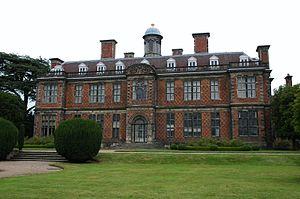
Sudbury Hall est un manoir de style « restoration » construit dans les années 1660-1680 par George Vernon à Sudbury, dans le sud du Derbyshire et propriété de la famille jusqu'en 1967. C'est un monument classé Grade I. Il se trouve dans la National Forest.